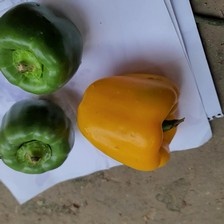
Label: capsicum